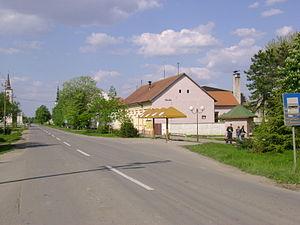
Tovariševo est une localité de Serbie située dans la province autonome de Voïvodine. Elle fait partie de la municipalité de Bačka Palanka dans le district de Bačka méridionale. Au recensement de 2011, elle comptait 2 657 habitants.